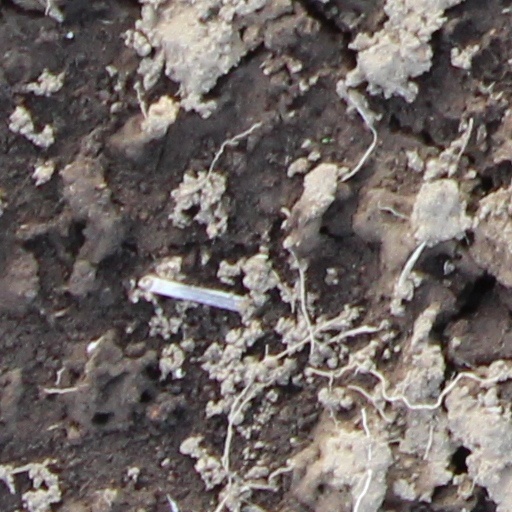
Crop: wheat